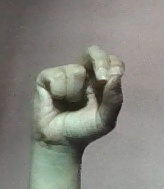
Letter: gaaf